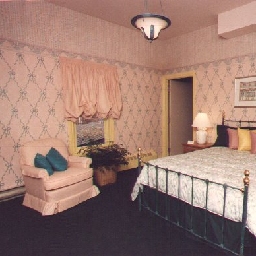
Room type: bedroom